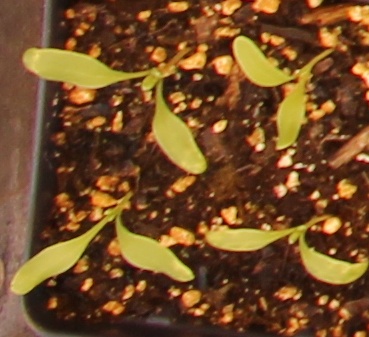
Label: Sugar beet